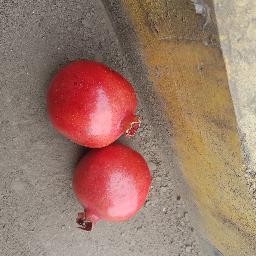
Fruit: Pomegranate
Quality: Good